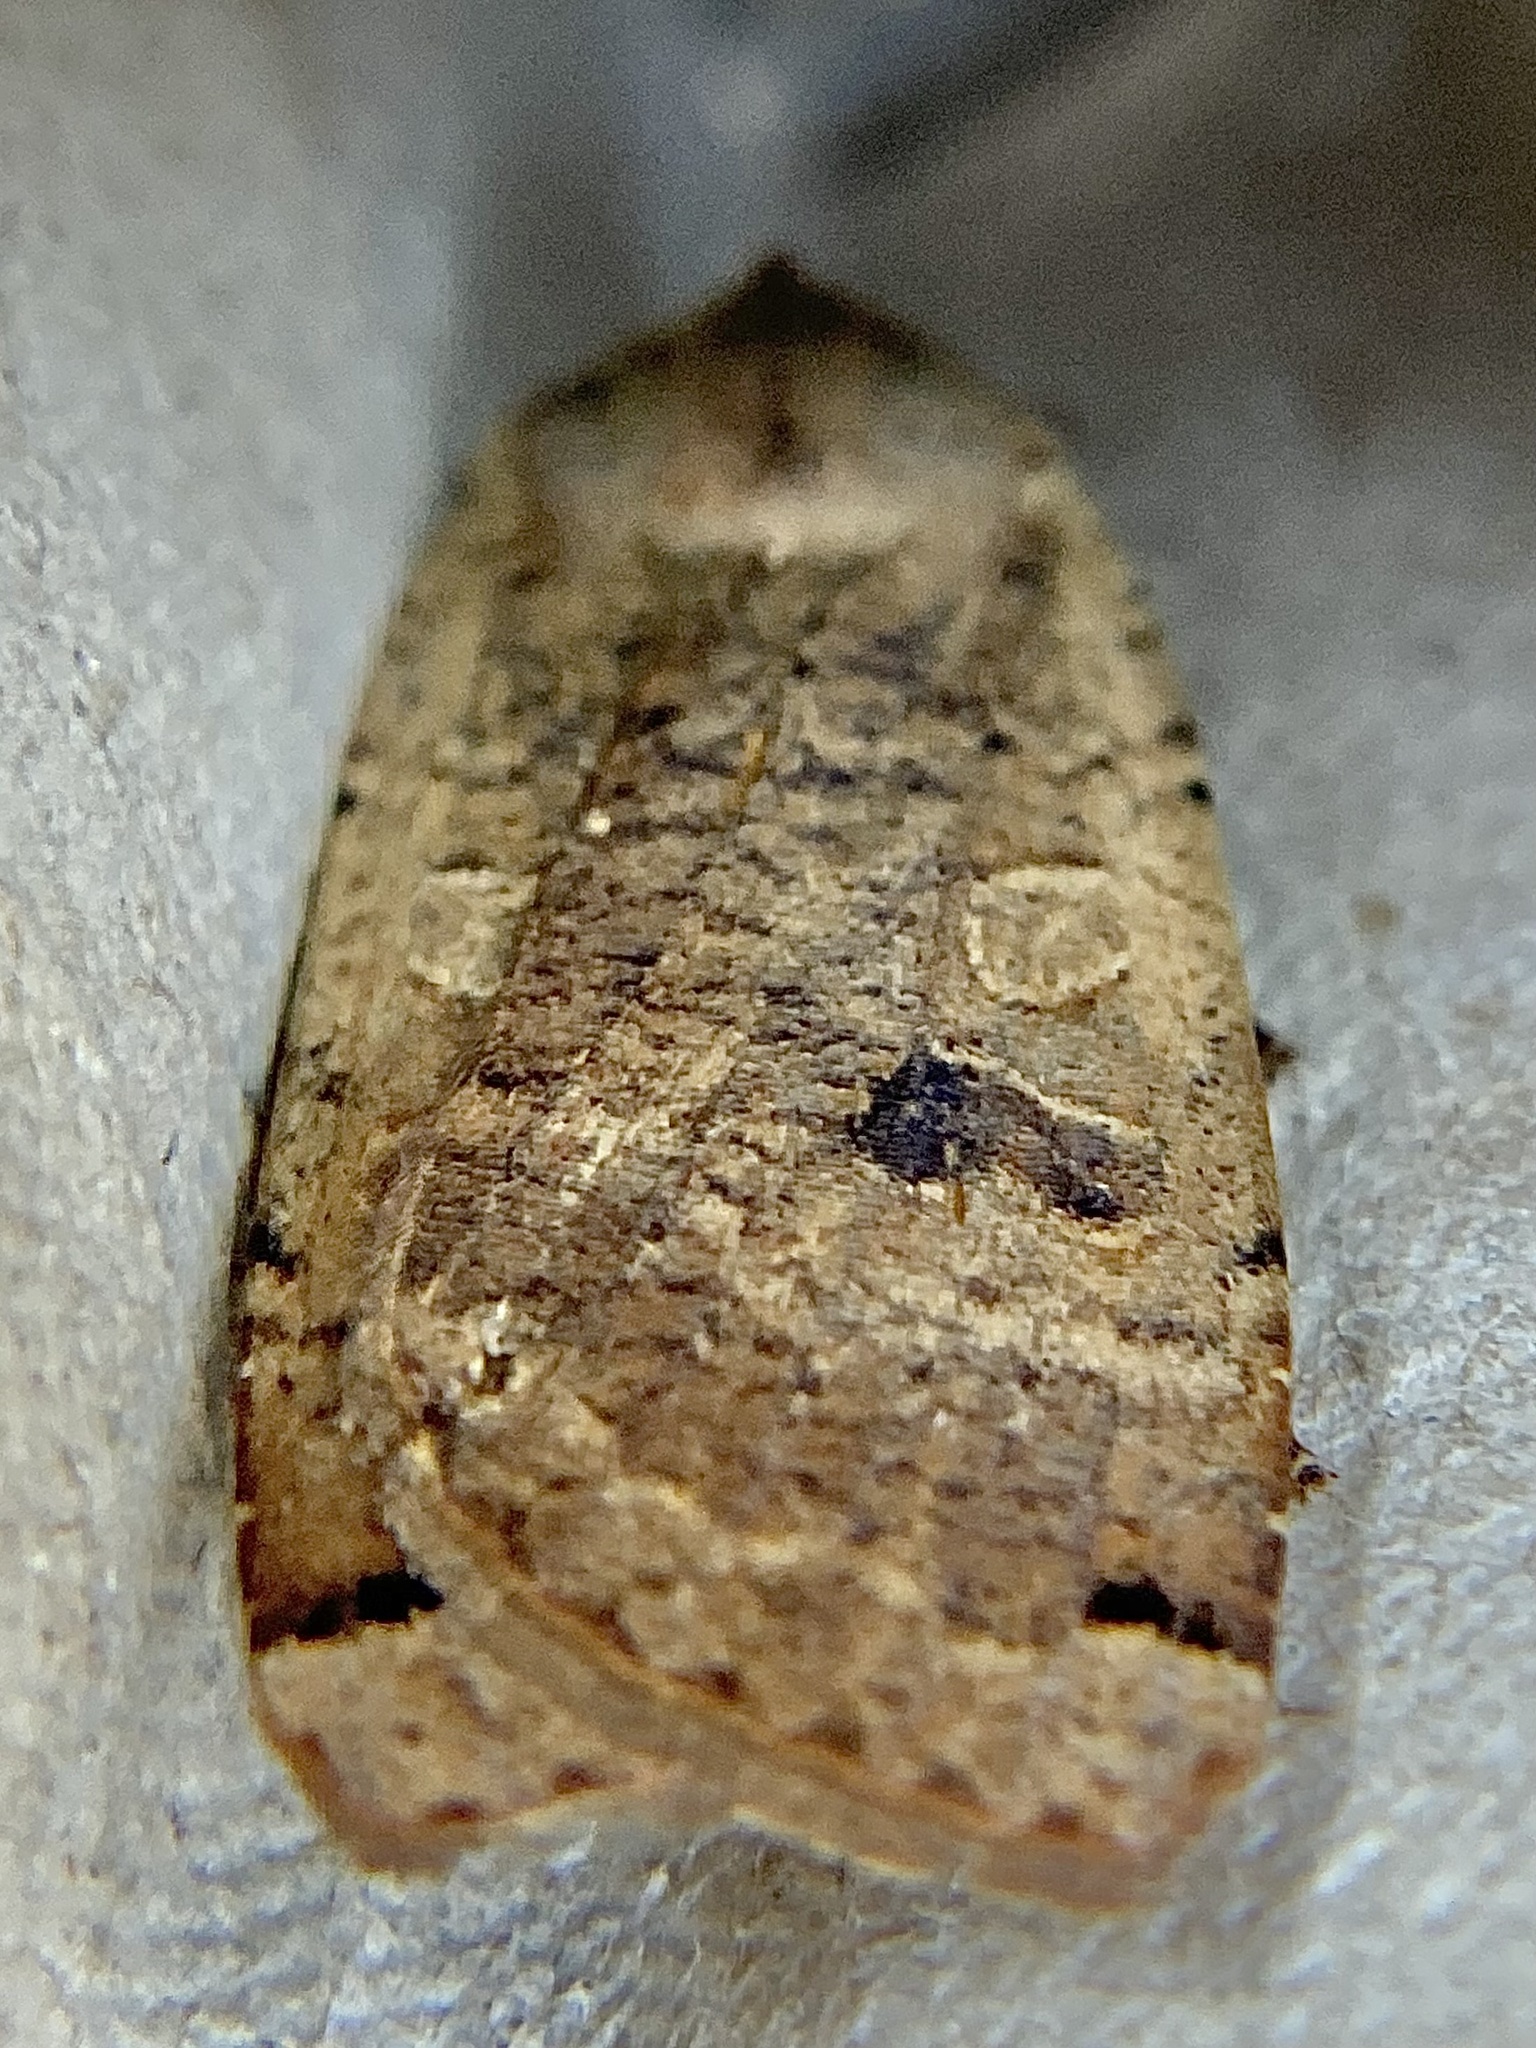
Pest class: cutworms